Wrexham Industrial Estate

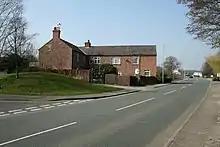
The former Coed y Bint (Coed Abint) Farm is in the centre of the estate, having survived in situ during the operation of the ROF.

The site was well defended, both on the ground and from the air; several Type 22 Pillboxes and Type 24 Pillboxes still remain in the area, found in areas untouched by modern industrial developments, and the entire site was under a mile away from RAF Wrexham, which was home to at least one fighter squadron, for defending the region's industrial assets from bomber attack.